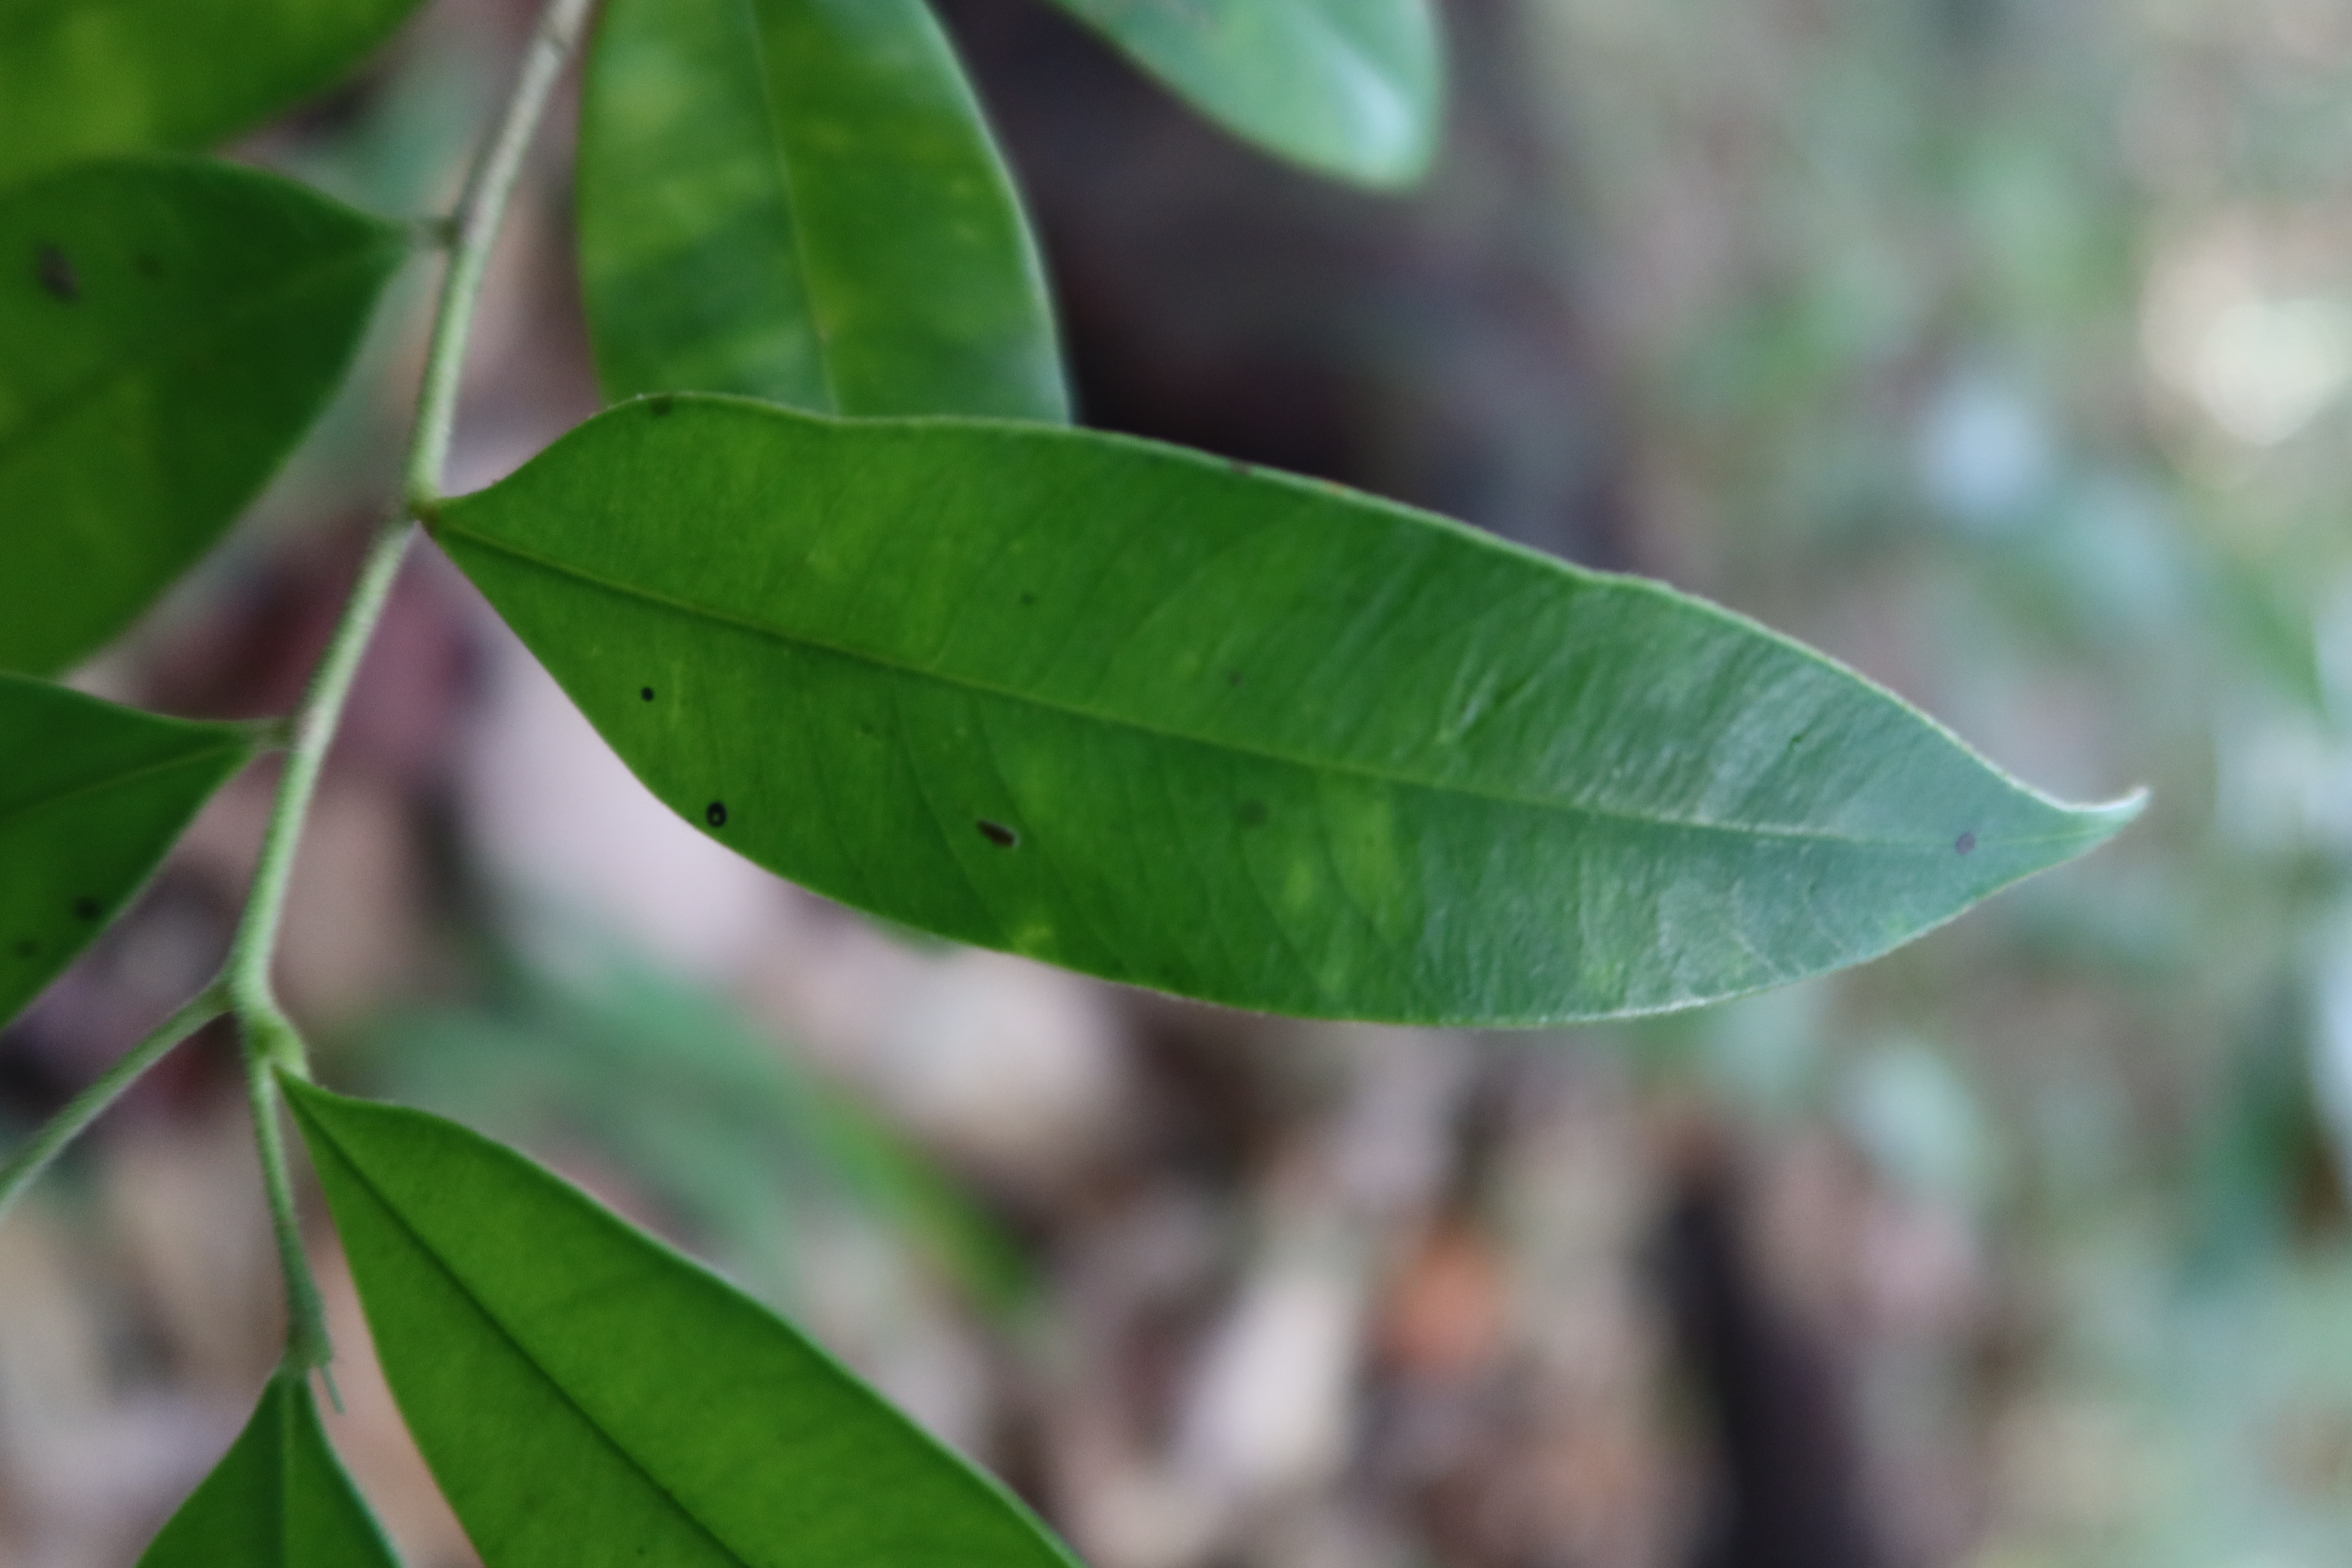
Label: Black spots